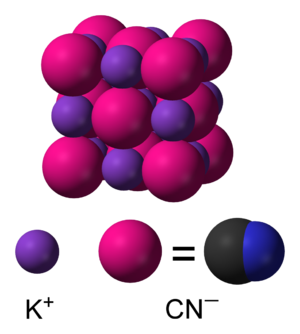
Cyankalium
Cyankalium eller kaliumcyanid er en uorganisk forbindelse, et kaliumsalt med formlen KCN. Stoffet er meget giftigt, men lugtfrit inden hydrolyse, hvorefter det lugter svagt af bitre mandler. Nogle mennesker har evnen til at mærke lugten, andre ikke.